Italian language in Croatia

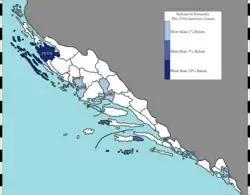
Proportion of Dalmatian Italians in districts of Dalmatia in 1910, per the Austro-Hungarian census

Territories promised to Italy by the